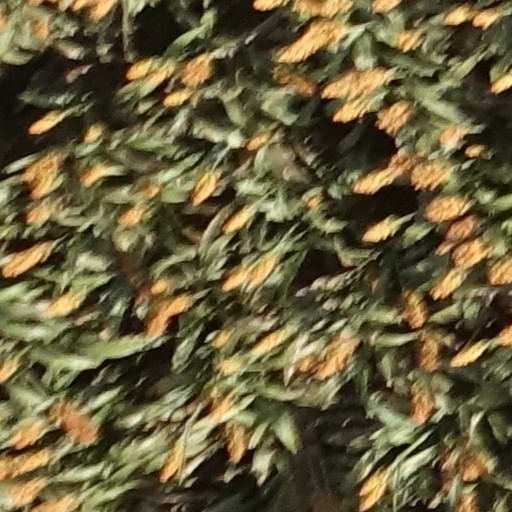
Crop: sorghum